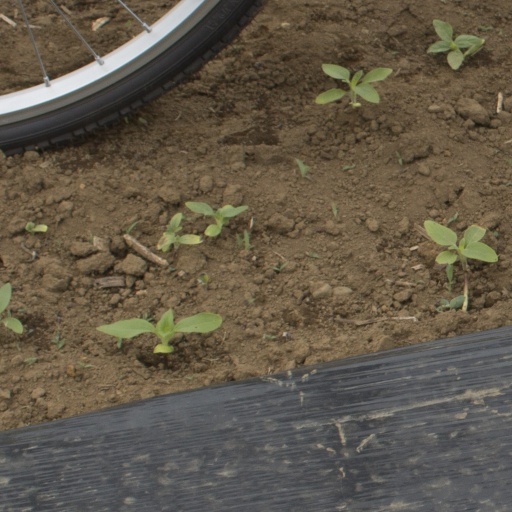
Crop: Jerusalem artichoke